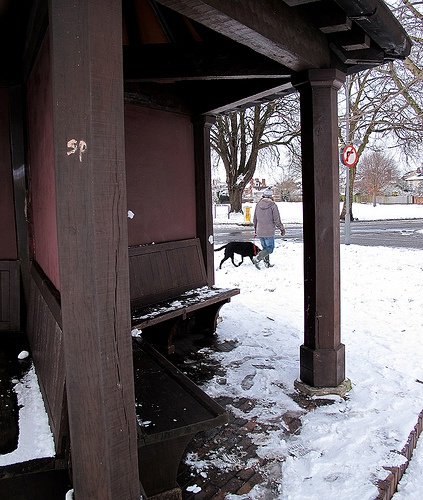
A person walking a dog in a snowy area.
It is winter in the park where there is dog walking.
A person walking their dog near a building.
A dog owner walks a dog near a covered bench on a snowy day.
An old wooden building is deep in the snow.